The Dirty Half Dozen

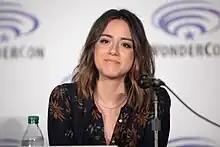
Actress Chloe Bennet broke her arm while filming the episodes' one-take fight sequence

Director Tancharoen and the series' stunt team, led by stunt coordinator Tanner Gill and fight choreographer Matt Mullins, created a previsualization of a fight sequence between the character Skye and several Hydra agents in which it would be filmed in a single take. Tancharoen and Mullins conceived the idea while looking for a way to top the "May vs. May" fight in "Face My Enemy". The executive producers were enthusiastic about the idea being used, and the actors, including Bennet, rehearsed the sequence on the prior weekend, for "a couple of hours" at a "gymnastics place".